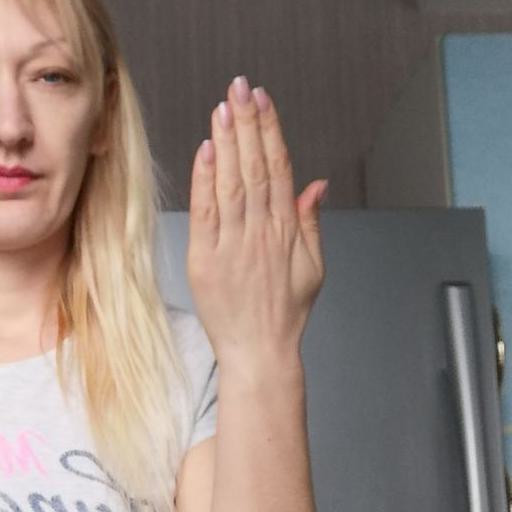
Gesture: stop_inverted